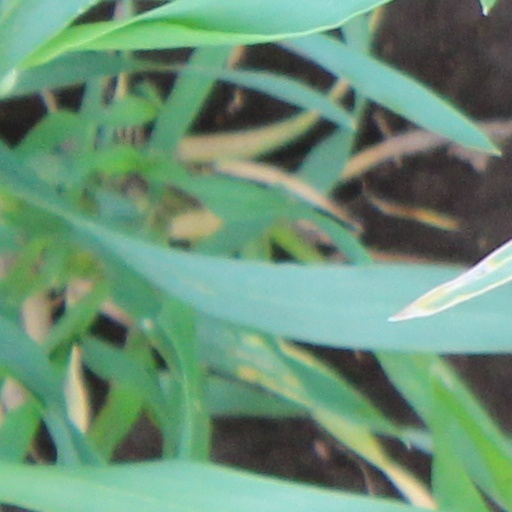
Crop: wheat